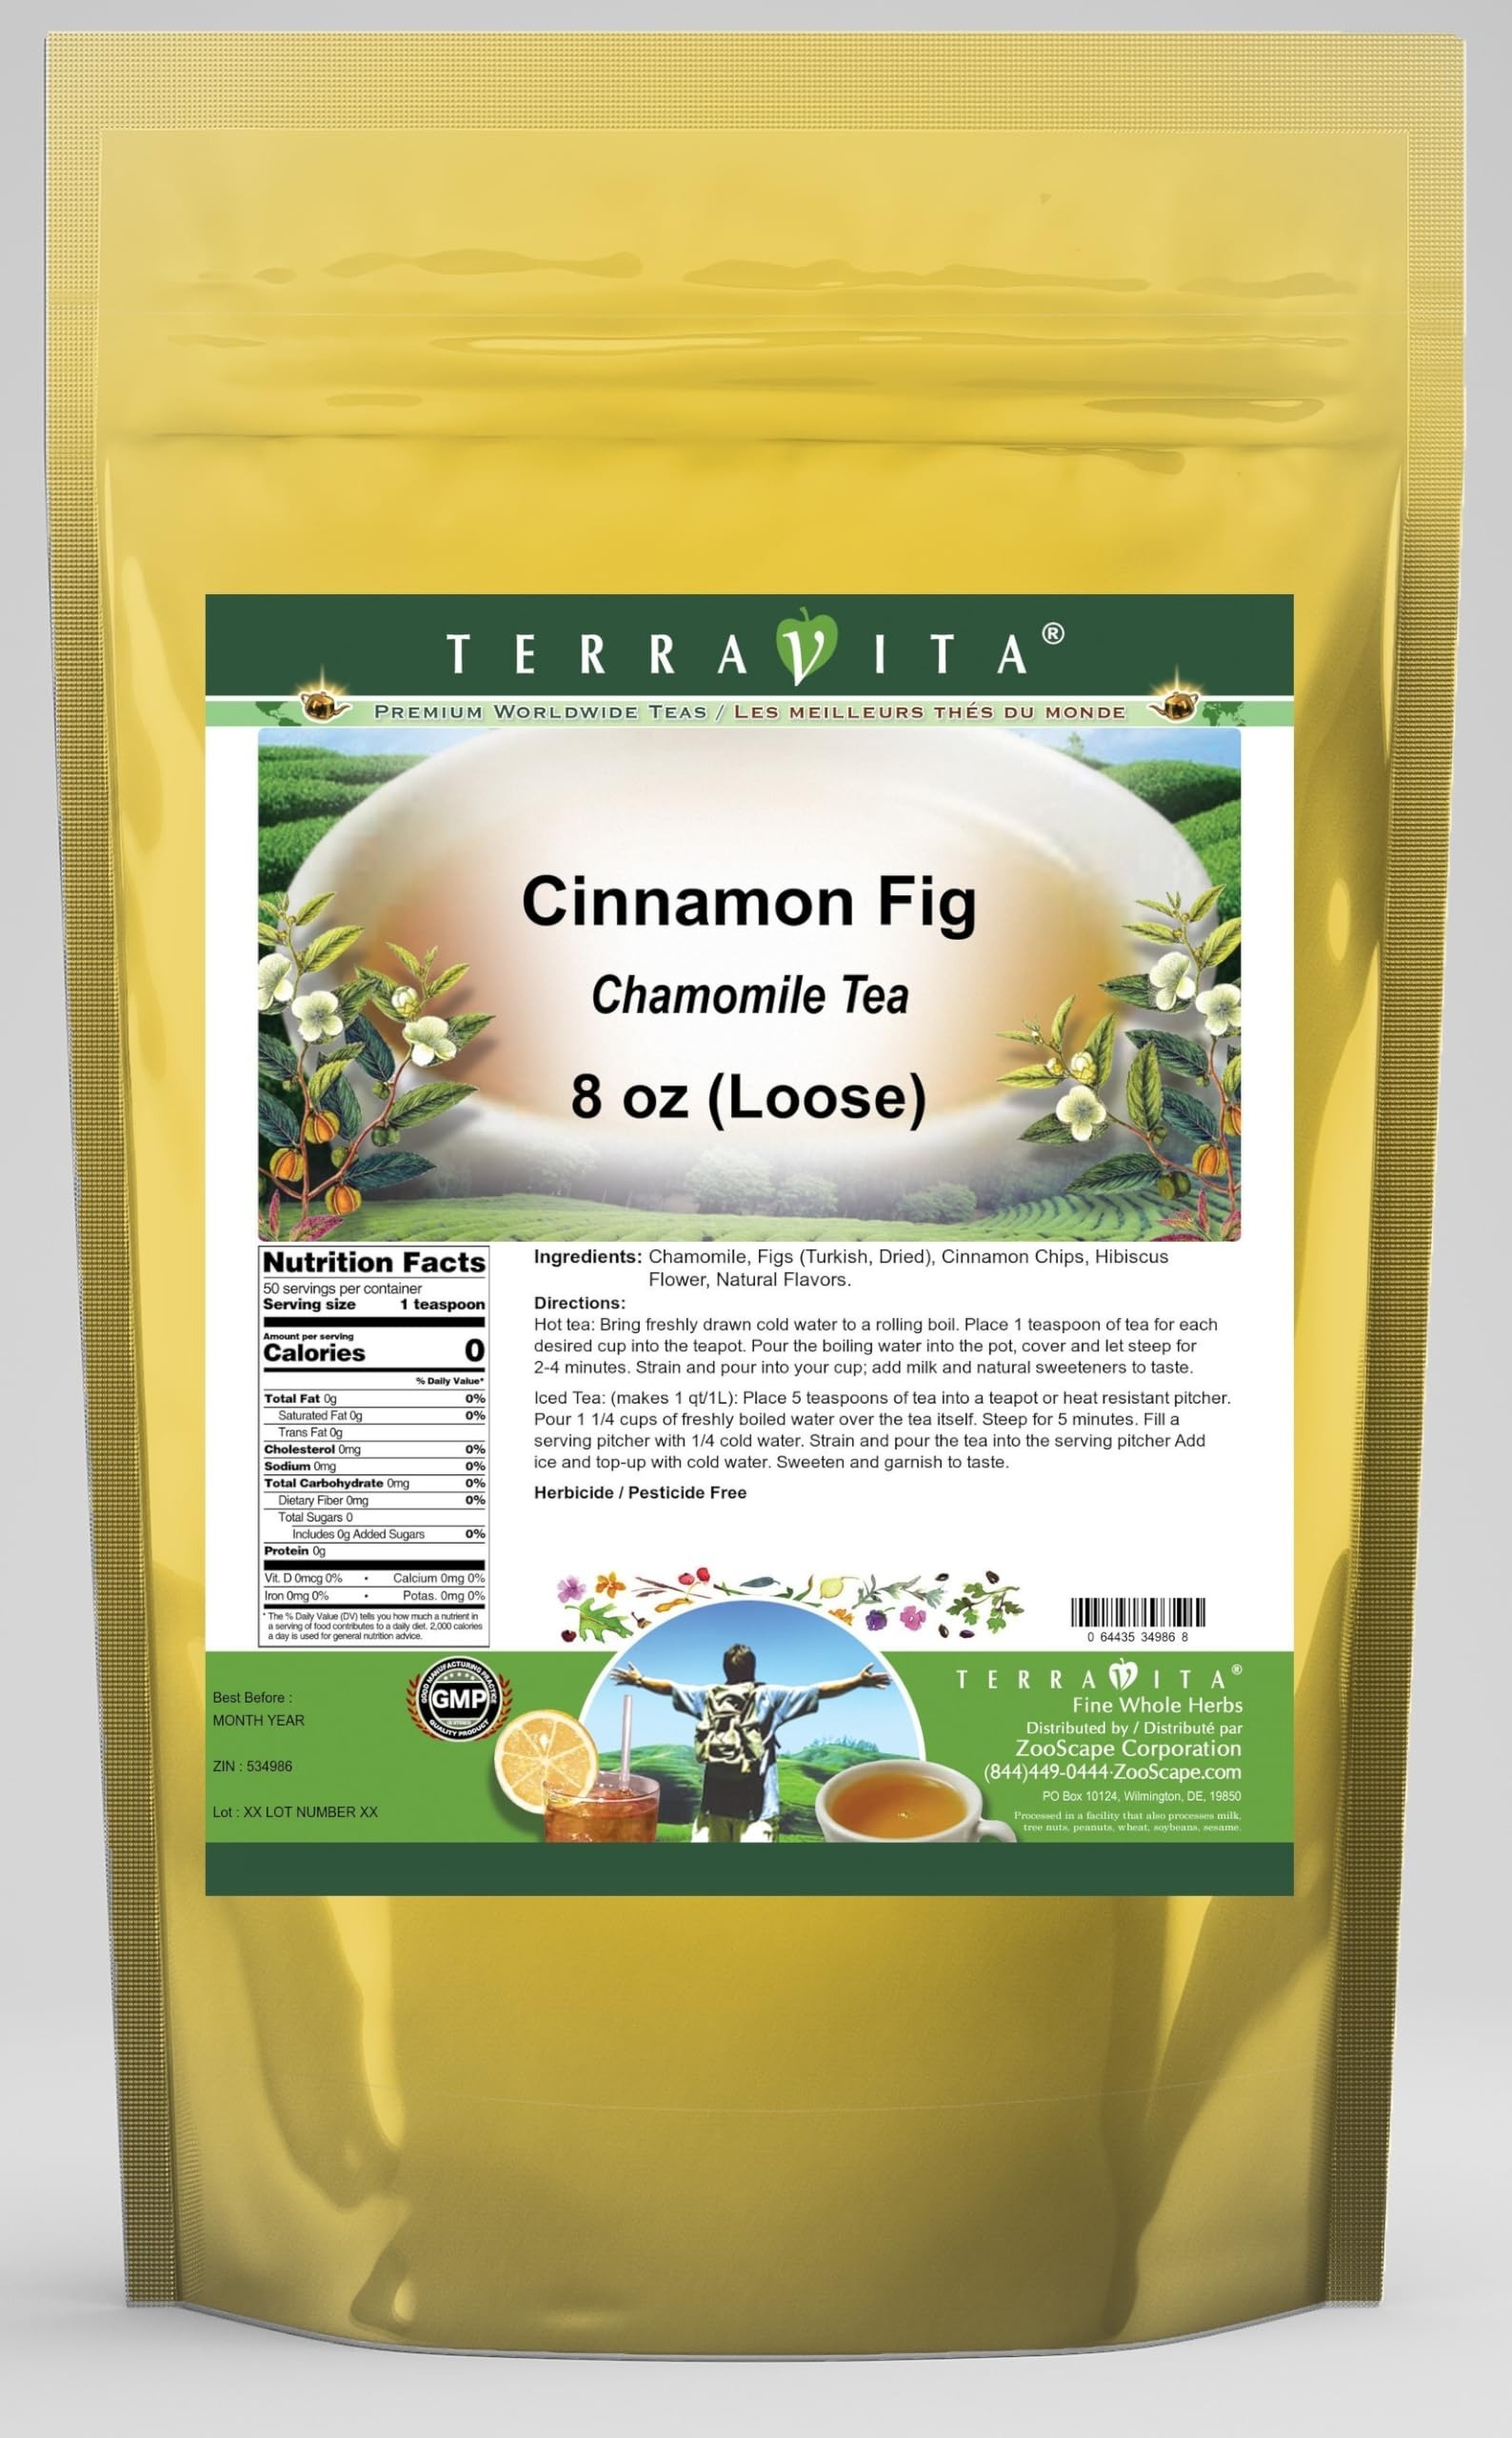
Item Name: Cinnamon Fig Chamomile Tea (Loose) (8 oz, ZIN: 534986) - 2 Pack
Bullet Point 1: Our Cinnamon Fig Chamomile Tea is a delicious flavored Chamomile tea with Figs, Cinnamon Chips and Hibiscus Flower that you will enjoy relaxing with anytime! The natural Cinnamon Fig taste is delicious! - Ingredients: Chamomile tea, Figs, Cinnamon Chips, Hibiscus Flower and Natural Cinnamon Fig Flavor.
Bullet Point 2: No fillers.
Bullet Point 3: Manufacturer: TerraVita
Bullet Point 4: Size: 8 oz
Bullet Point 5: Loose Leaf Chamomile Tea - Packed in a convenient upright pouch!
Product Description: Our Cinnamon Fig Chamomile Tea is a delicious flavored Chamomile tea with Figs, Cinnamon Chips and Hibiscus Flower that you will enjoy relaxing with anytime! The natural Cinnamon Fig taste is delicious! - Ingredients: Chamomile tea, Figs, Cinnamon Chips, Hibiscus Flower and Natural Cinnamon Fig Flavor. - Hot tea brewing method: Bring freshly drawn cold water to a rolling boil. Place 1 teaspoon of tea for each desired cup into the teapot. Pour the boiling water into the pot, cover and let steep for 2-4 minutes. Strain and pour into your cup; add milk and natural sweeteners to taste. - Iced tea brewing method: (to make 1 liter/quart): Place 5 teaspoons of tea into a teapot or heat resistant pitcher. Pour 1 1/4 cups of freshly boiled water over the tea itself. Steep for 5 minutes. Fill a serving pitcher with 1/4 cold water. Strain and pour the tea into the serving pitcher Add ice and top-up with cold water. Sweeten and garnish to taste. - TerraVita is an exclusive line of premium-quality, natural source products that use only the finest, purest and most potent ingredients found around the world. TerraVita is hallmarked by the highest possible standards of purity, potency, stability and freshness. All of our products are prepared with the highest elements of quality control, from raw materials through the entire manufacturing process, up to and including the moment that the bottles or bags are sealed for freshness and shipped out to you. Our highest possible standards are certified by independent laboratories and backed by our personal guarantee. - TerraVita exists to meet and ensure your family's health and wellness without the harmful effects of chemicals and health products. We strive to make all of our products affordable and reliable and are constantly searching the ma
Value: 16.0
Unit: Ounce

Price: 56.37